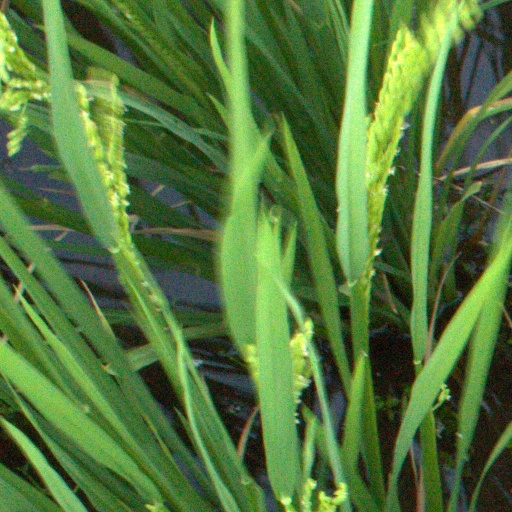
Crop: rice